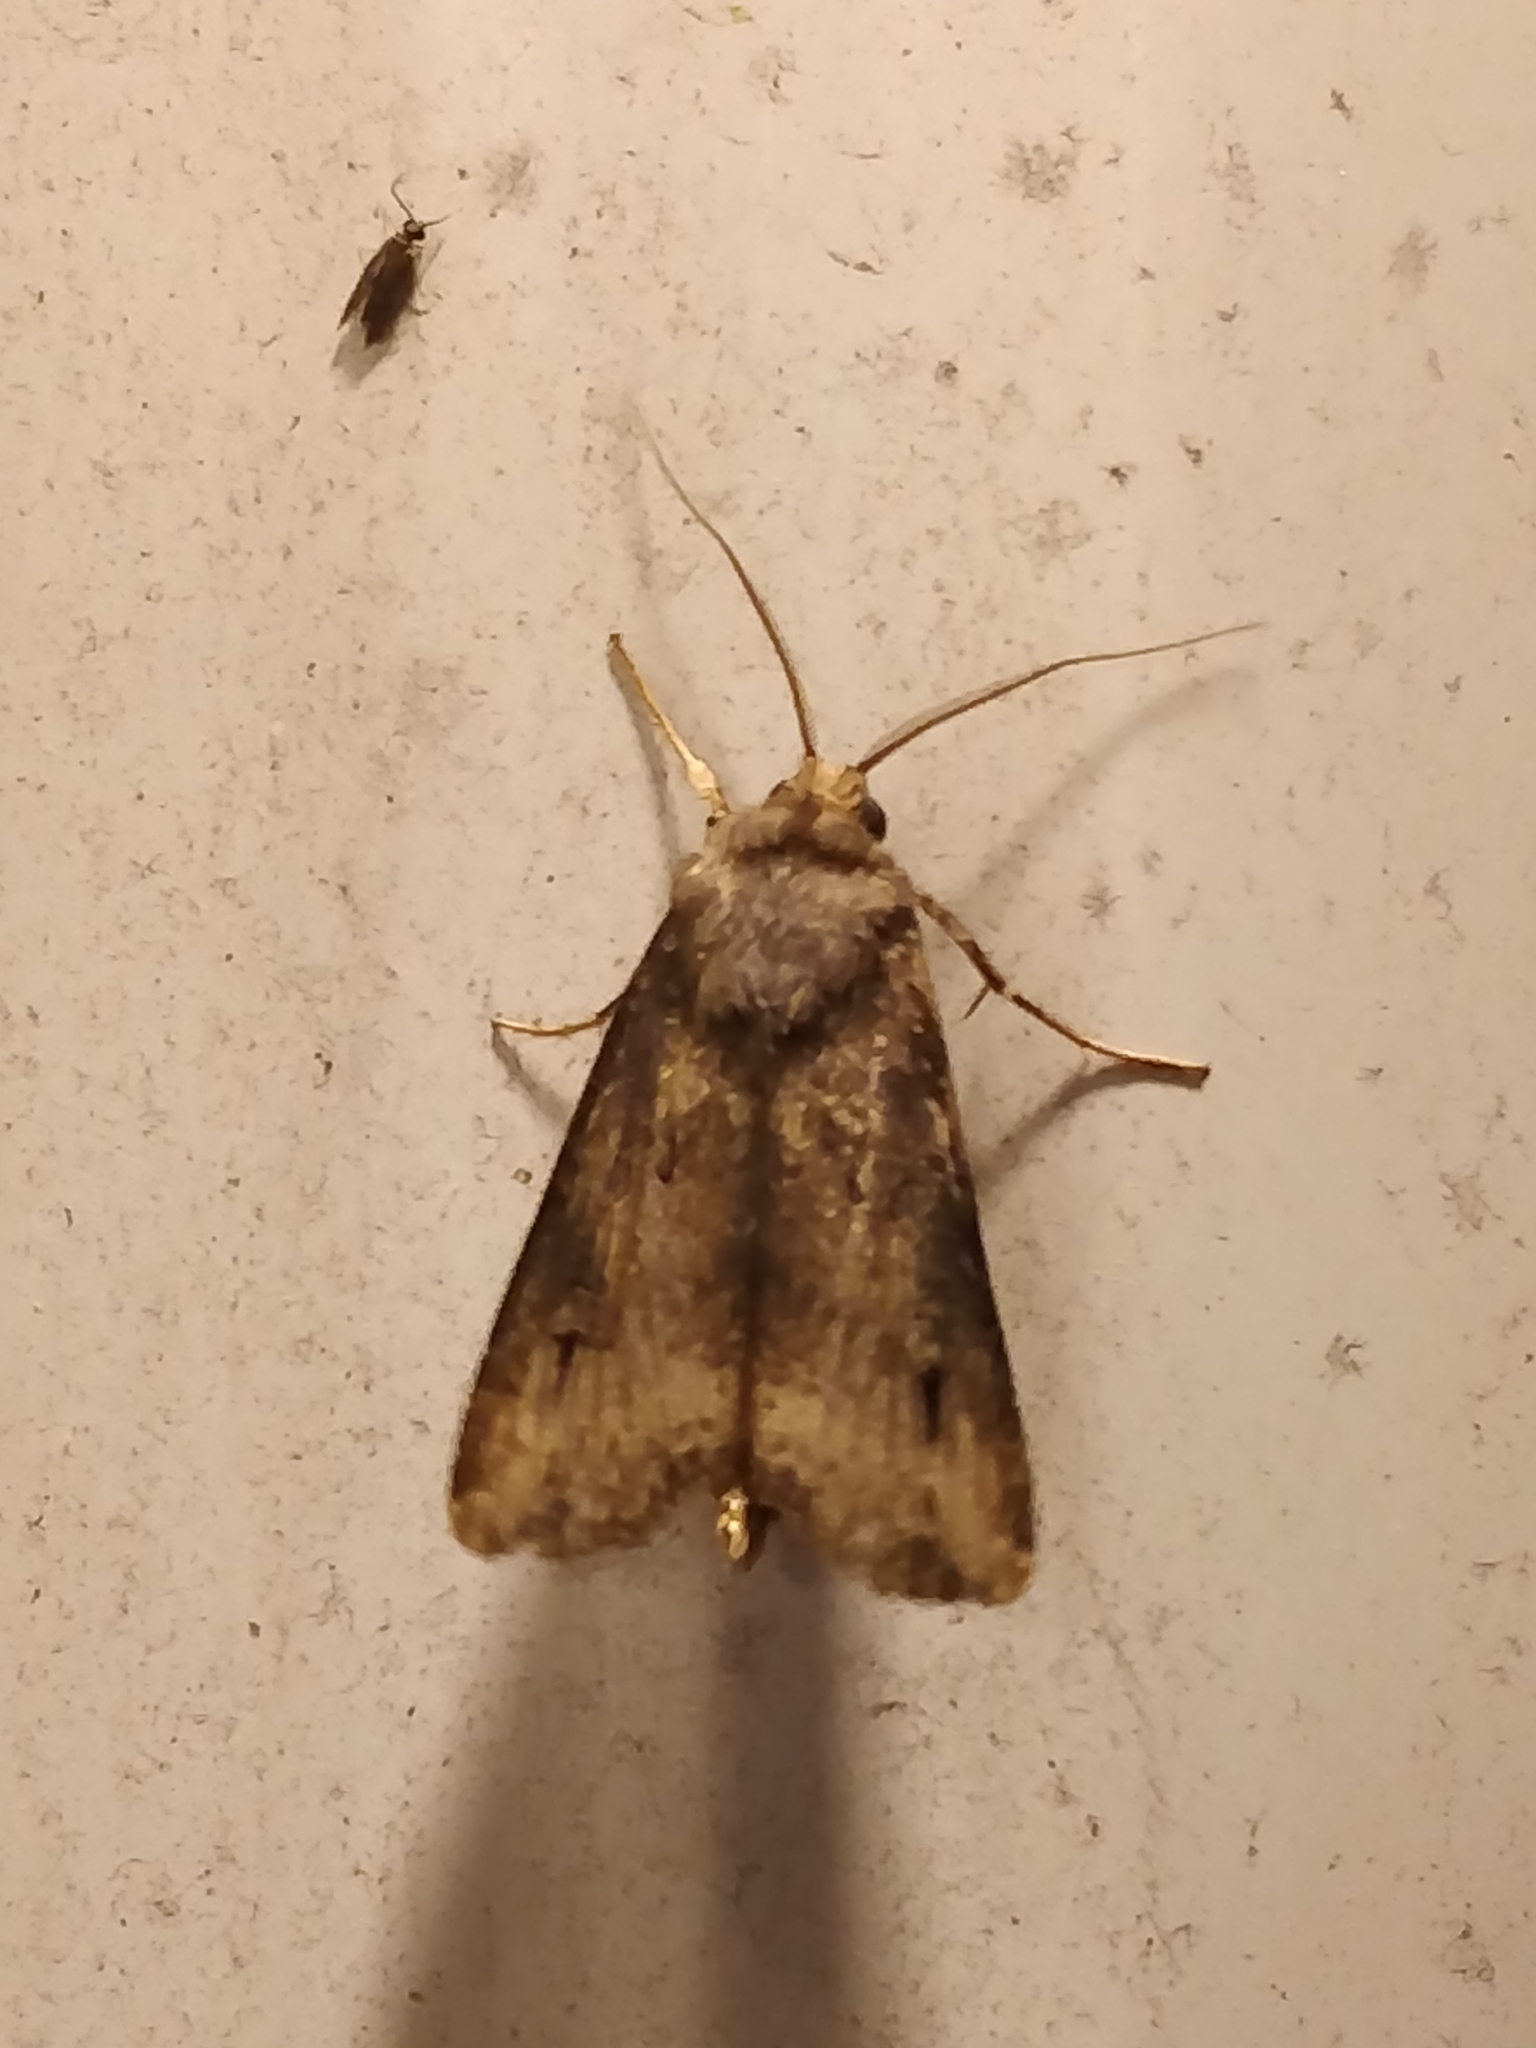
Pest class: cutworms